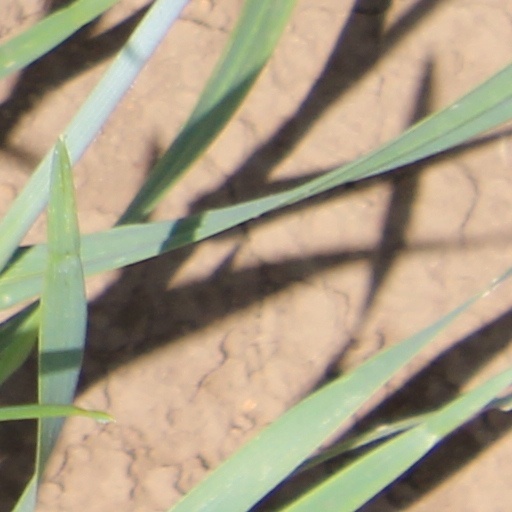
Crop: wheat